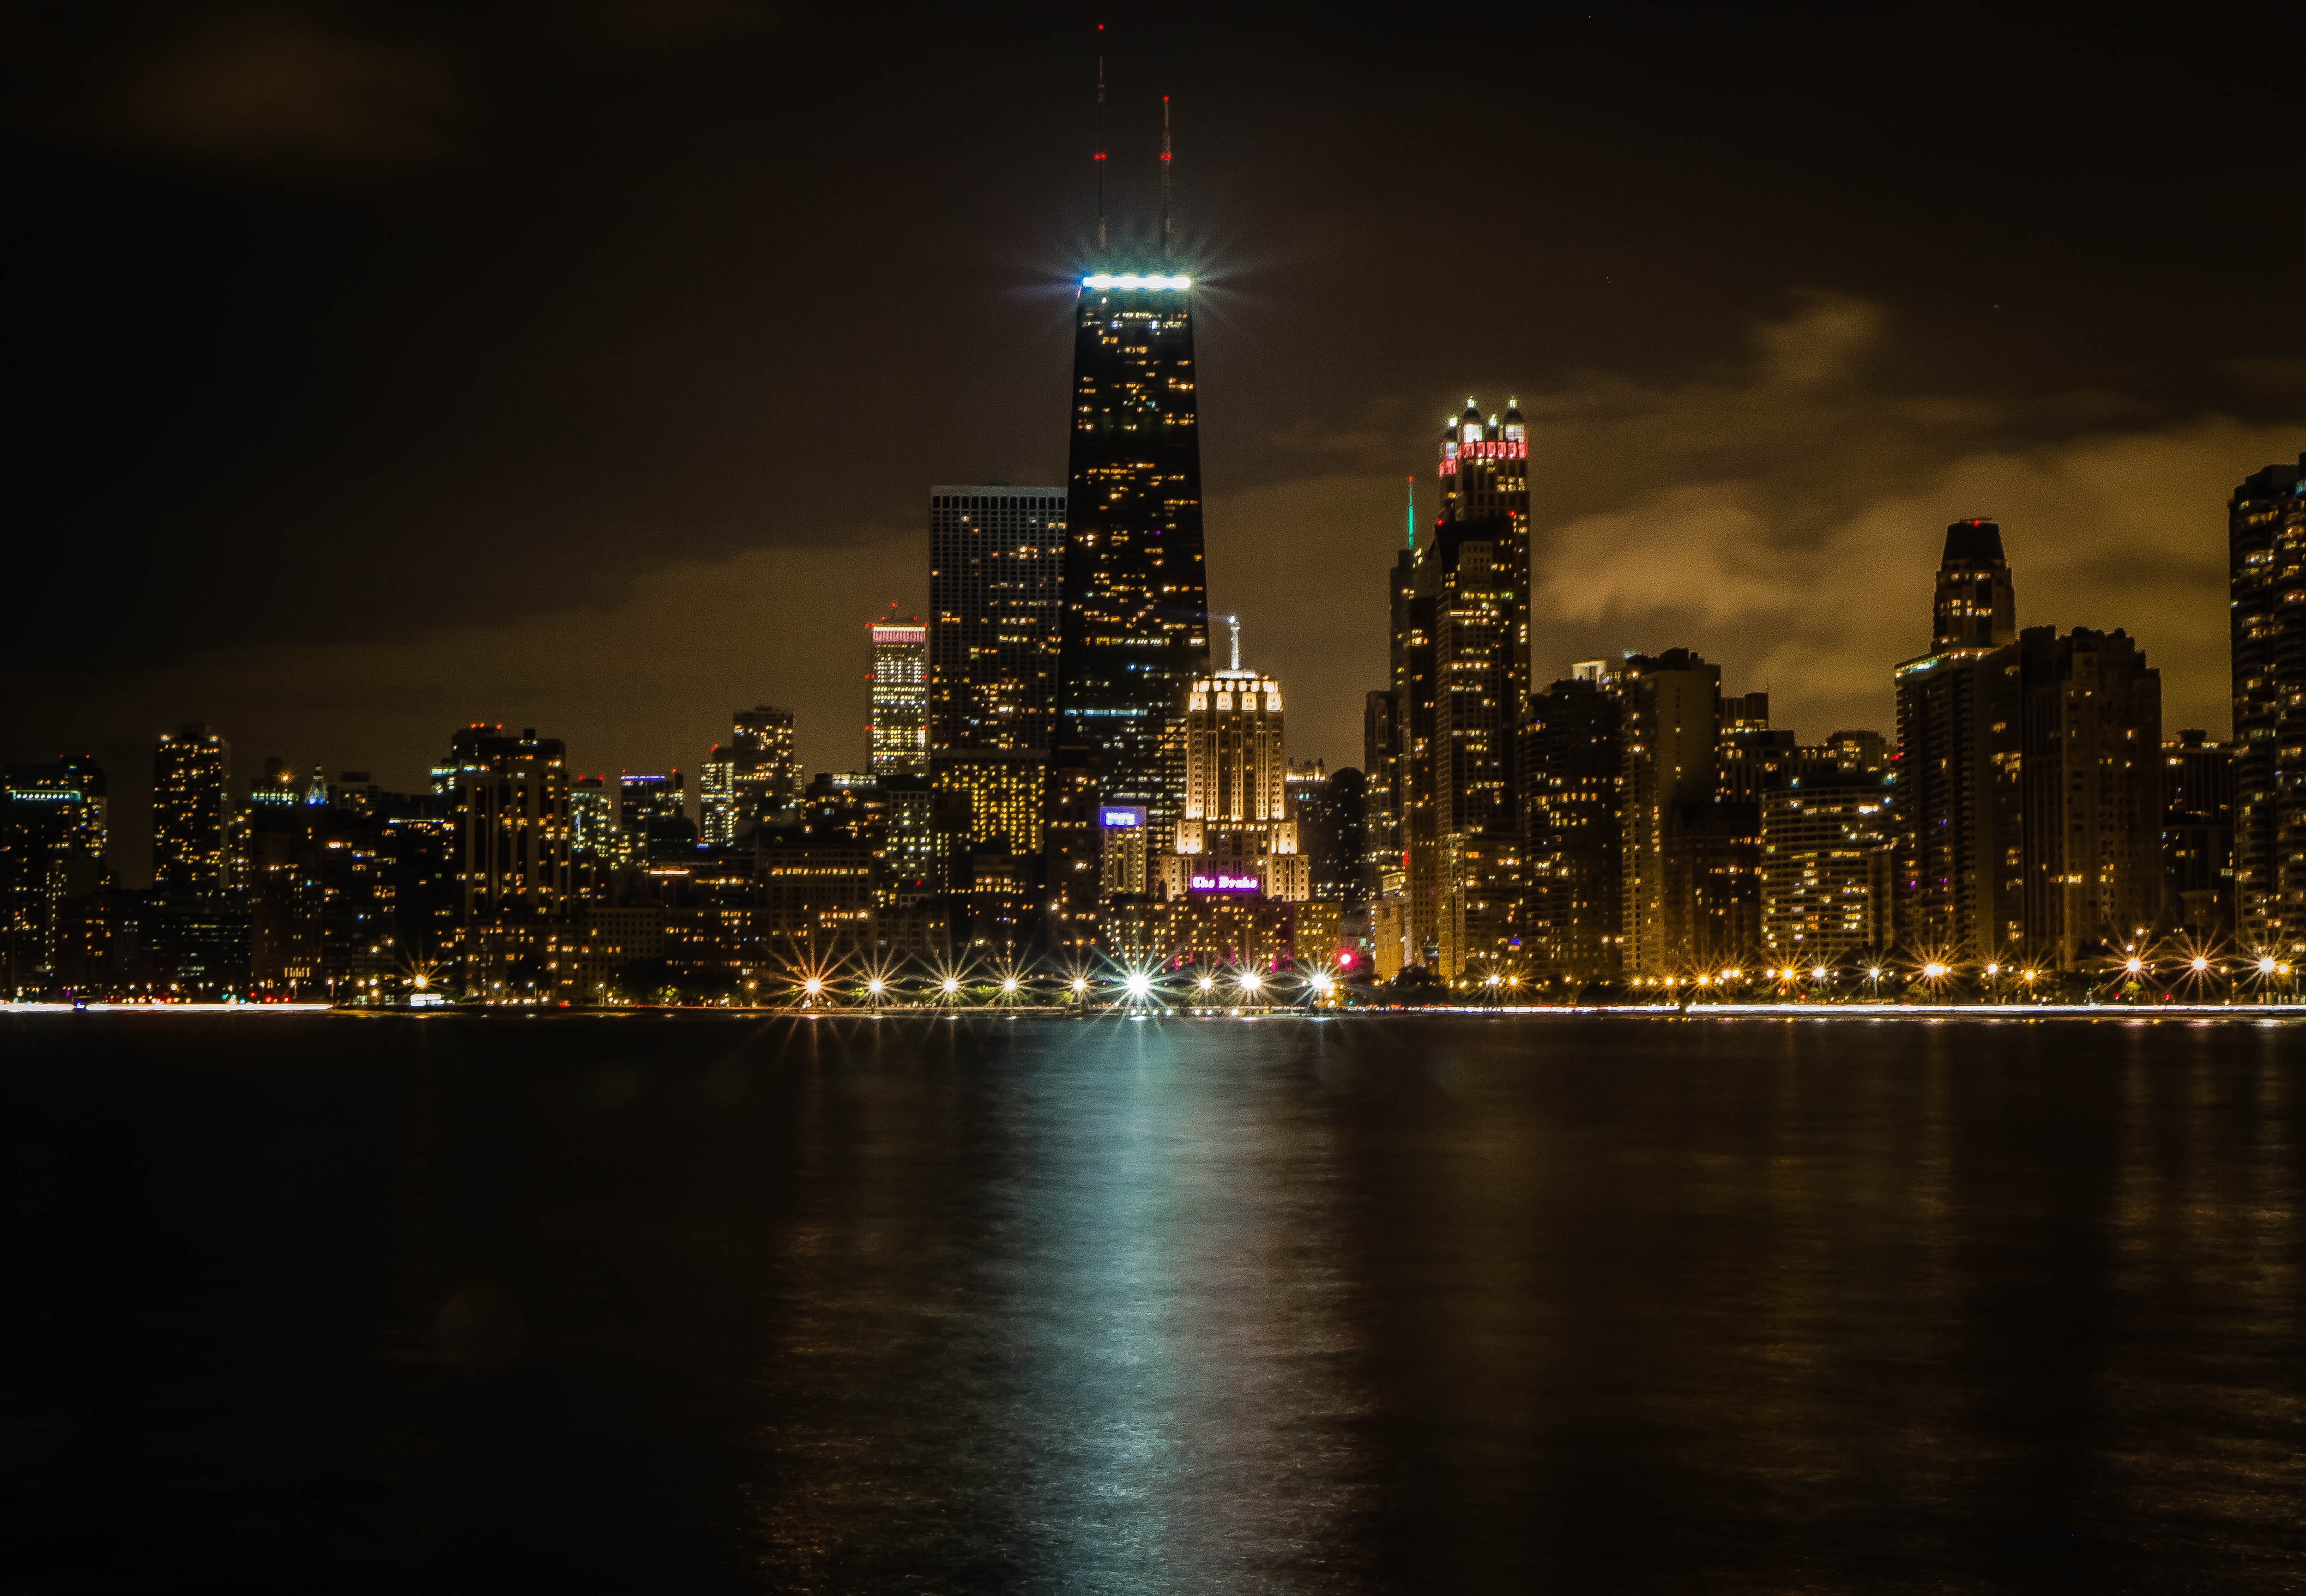
horizon, skyline, night, dawn, city, skyscraper, cityscape, downtown, dusk, evening, reflection, darkness, metropolis, urban area, geographical feature, human settlement, atmosphere of earth, metropolitan area